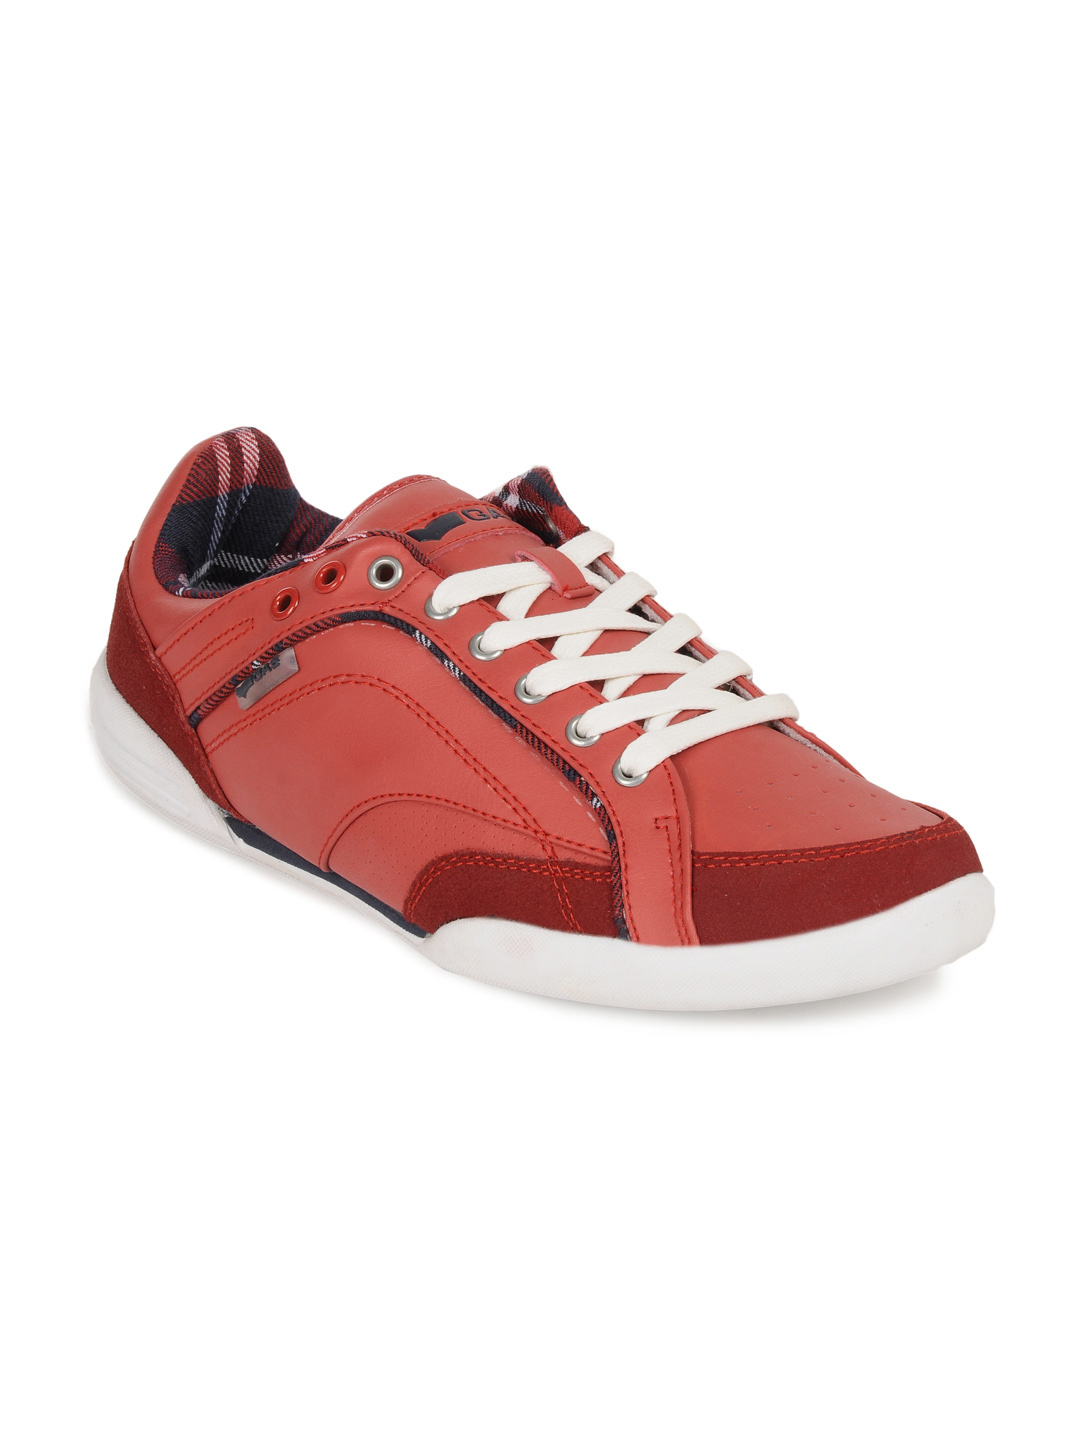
GAS Men Red Europa Sneakers
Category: Footwear / Shoes / Casual Shoes
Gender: Men
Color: Red
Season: Summer 2013
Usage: Casual